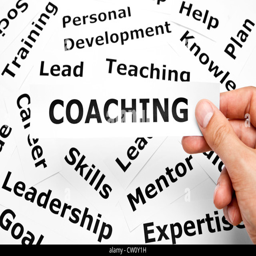
hand holding a piece of paper with coaching written on it